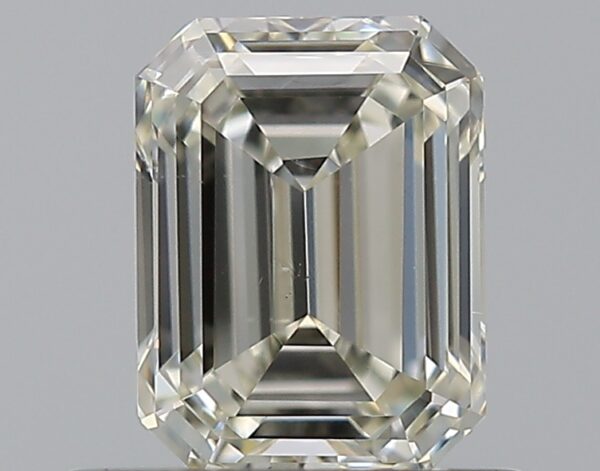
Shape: emerald
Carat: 0.7
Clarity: VS2
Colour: K
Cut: VG
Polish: EX
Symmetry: VG
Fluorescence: N
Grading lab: GIA
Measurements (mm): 5.76 x 4.33 x 2.87